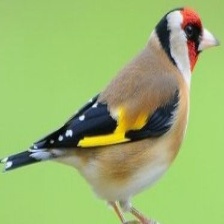
Species: EUROPEAN GOLDFINCH
Scientific name: CARDUELIS CARDUELIS
ImageNet parent category: goldfinch